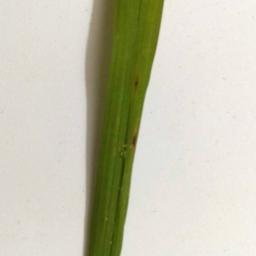
Label: Rice___Brown_Spot